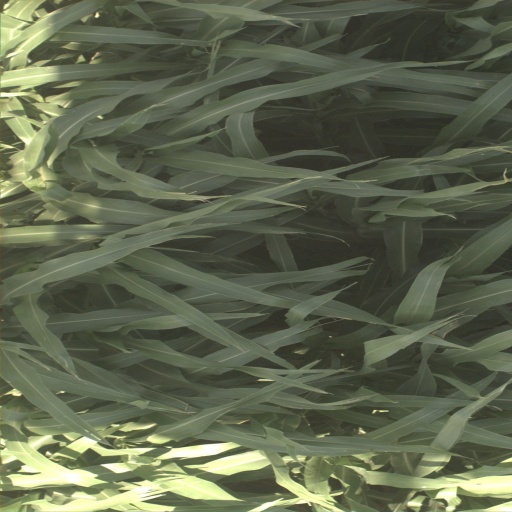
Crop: sorghum